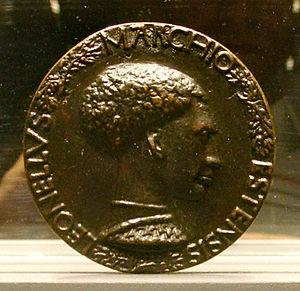
La Renaissance à Ferrare débute réellement lors de la seigneurie de Lionel d'Este. Ses aspects les plus originaux apparaissent au début de la Renaissance italienne avec la célèbre école de Cosmè Tura, Francesco del Cossa et Ercole de 'Roberti. Une deuxième école émerge au XVIᵉ siècle, avec Dosso Dossi.